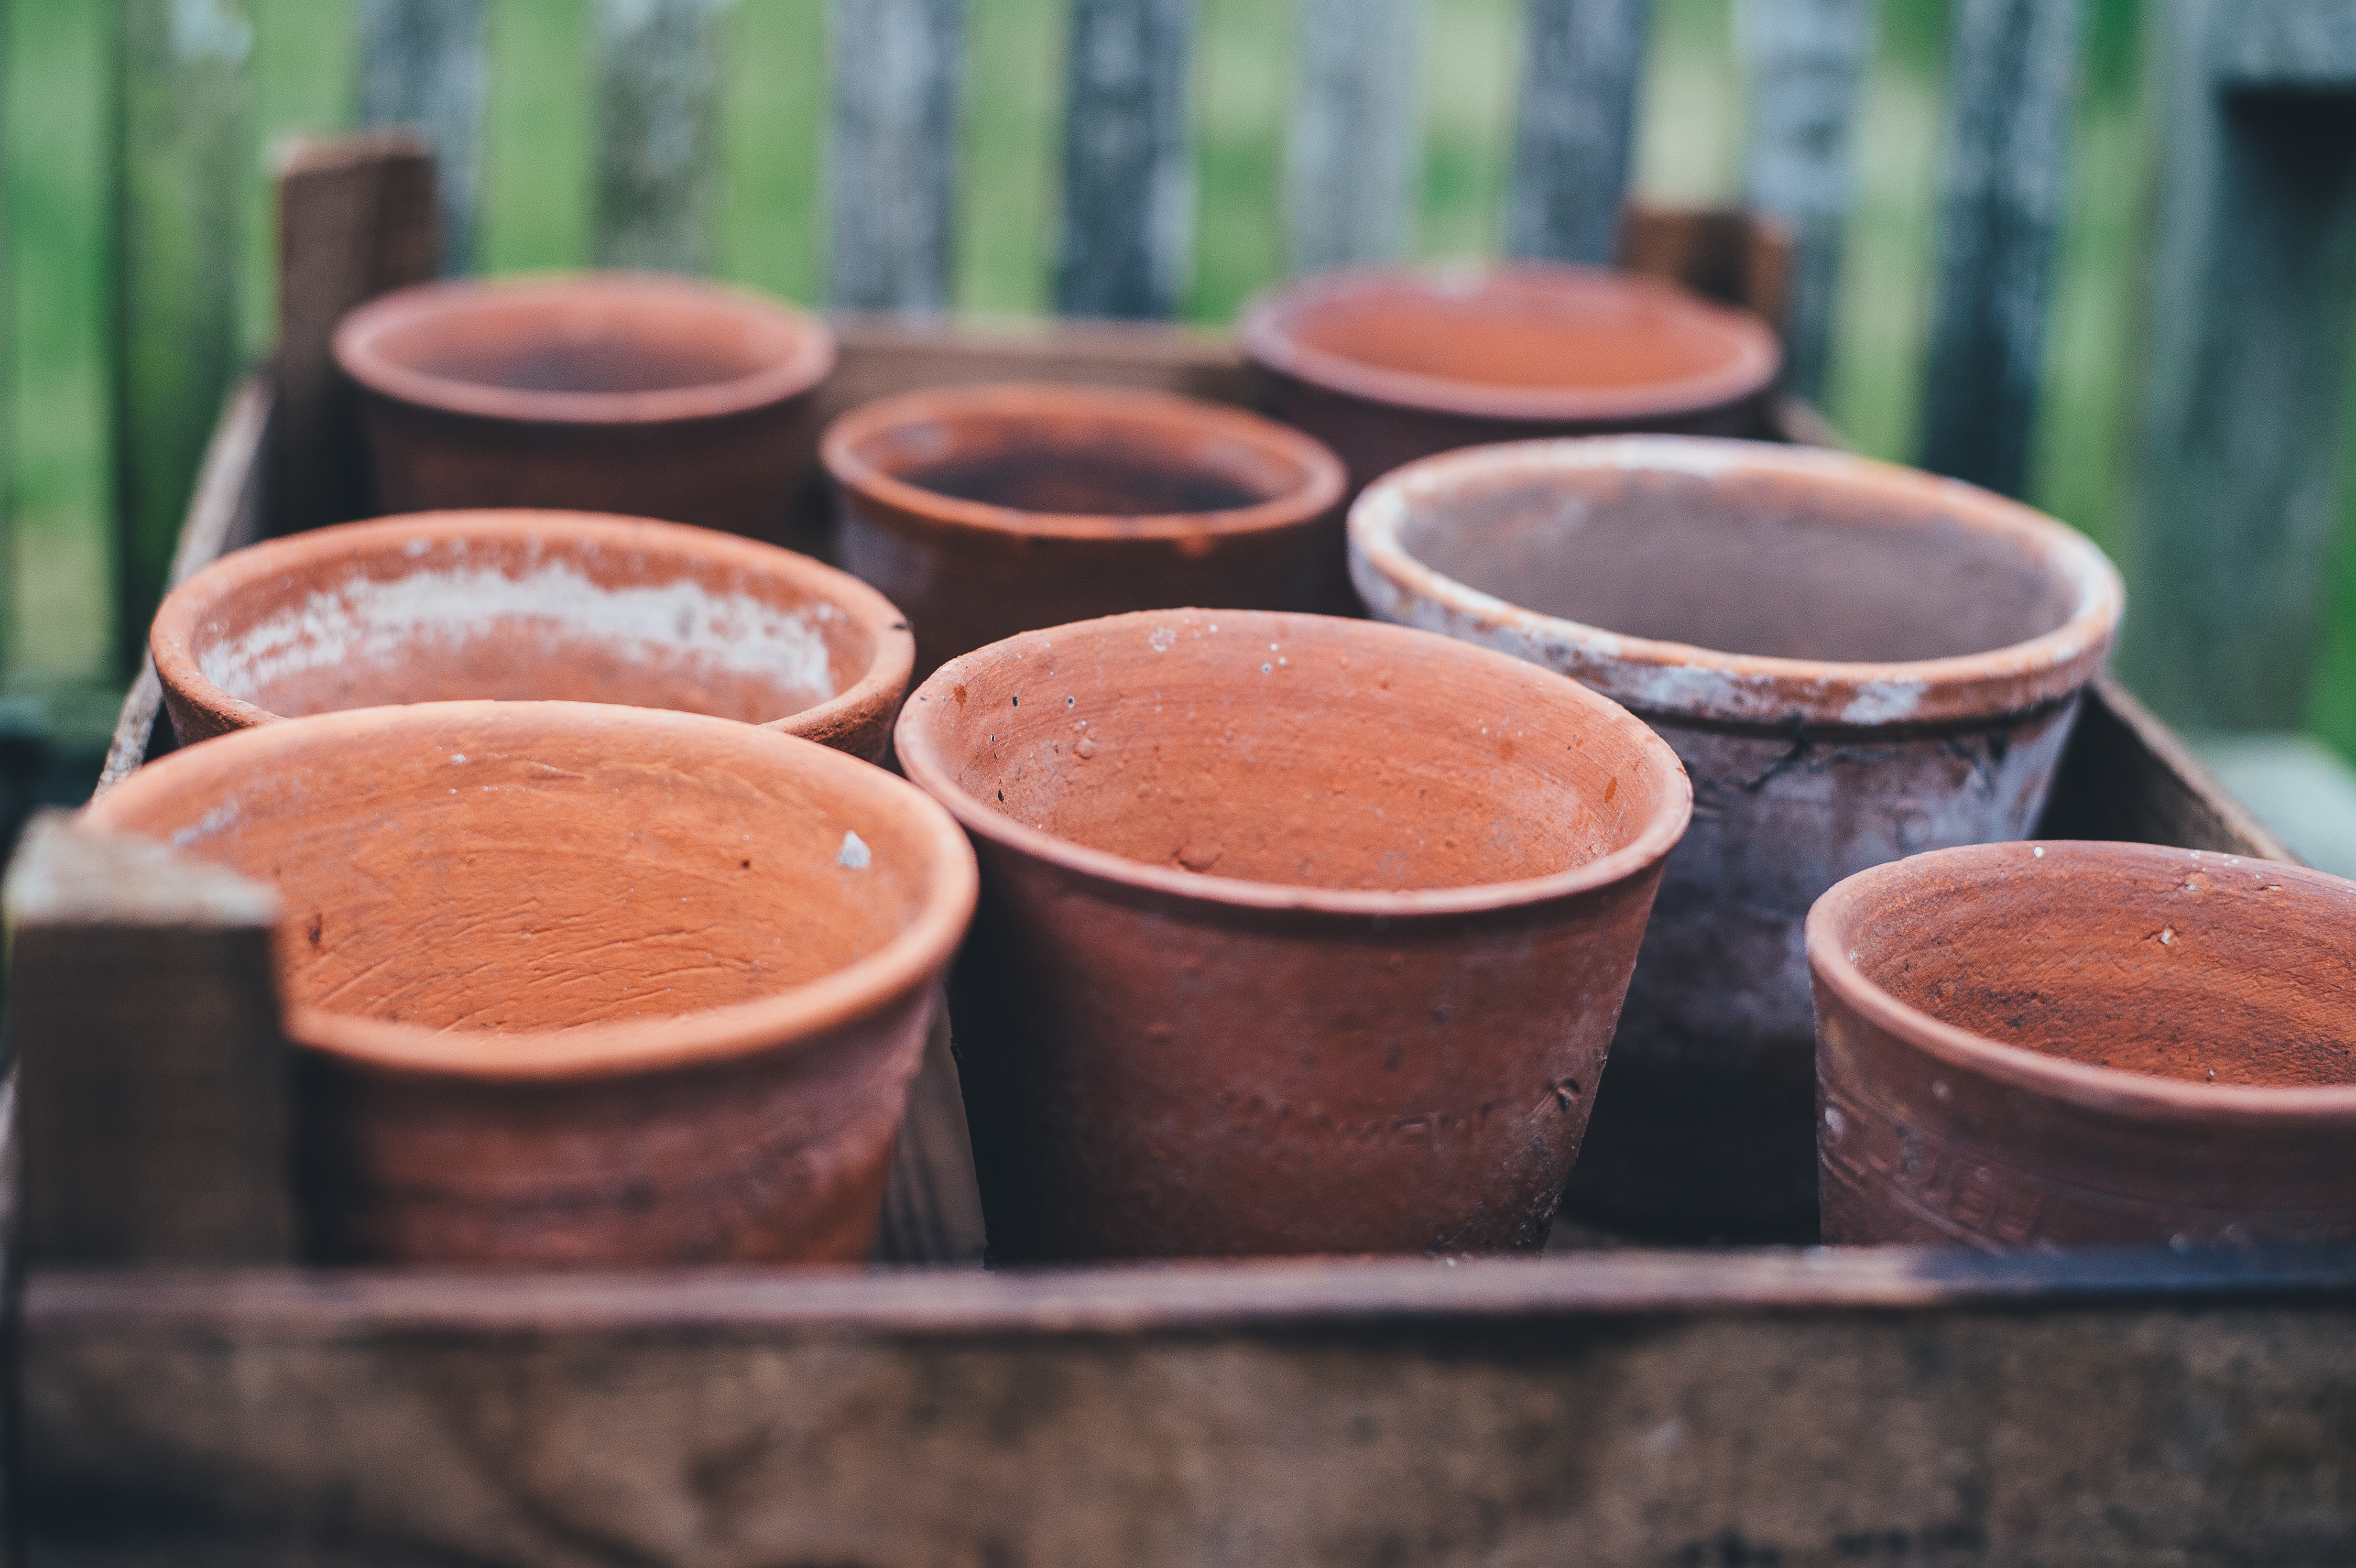
wood, pot, food, produce, ceramic, baking, pottery, material, terracotta, handmade, flowerpot, man made object, handthrown